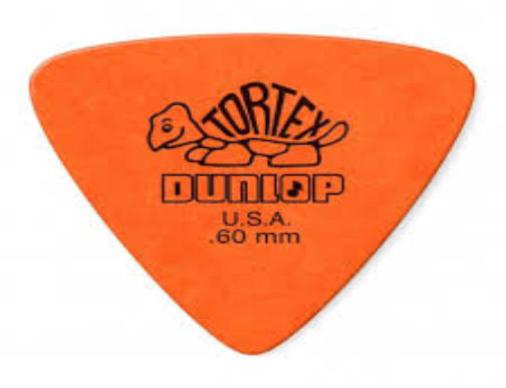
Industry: Leisure